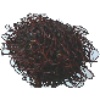
Label: Rambutan 1